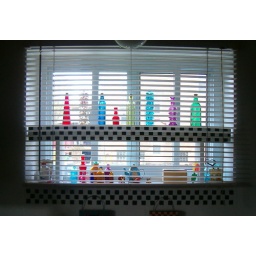
The window above my kitchen sink.